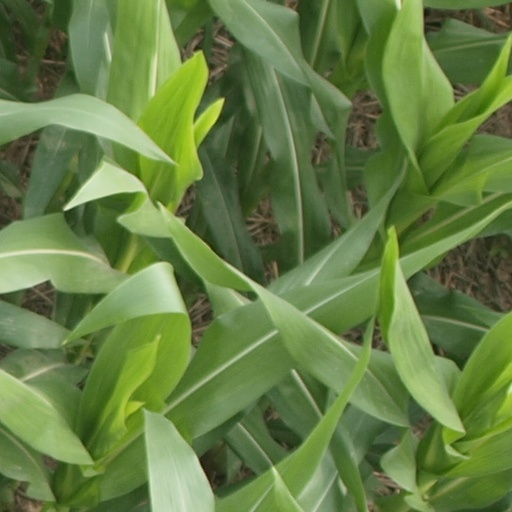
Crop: maize; corn